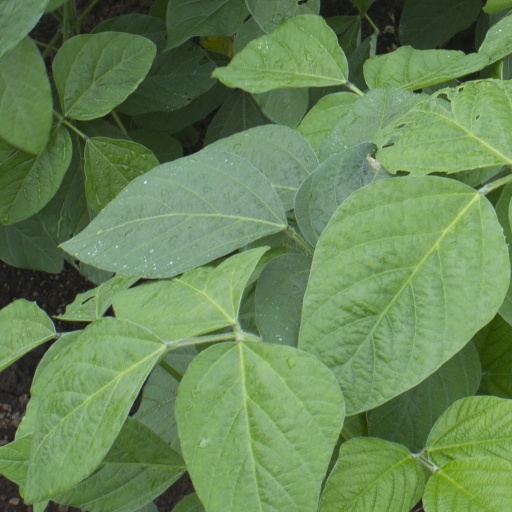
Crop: soybean